Yazidism

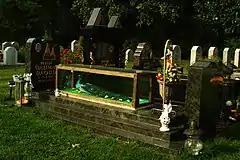
Tawûsî Melek depicted as a peacock inside the display case on the grave of a Yazidi believer, cemetery of the Yazidi community in Hanover.

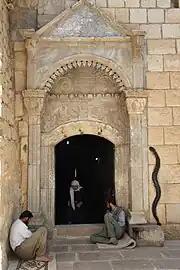
Entrance to the Yazidi Temple in Lalish

The Yazidis believe in a divine Triad. The original, hidden God of the Yazidis is considered to be remote and inactive in relation to his creation, except to contain and bind it together within his essence. His first emanation is Melek Taûs, the Peacock Angel, who functions as the ruler of the world. The second hypostasis of the divine Triad is the Sheikh 'Adī. The third is Sultan Ezid. These are the three hypostases of the one God. The identity of these three is sometimes blurred, with Sheikh 'Adī considered to be a manifestation of Tawûsî Melek and vice versa; the same also applies to Sultan Ezid. Yazidis are called "" ("the nation of Tawûsî Melek").